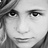
Emotion: neutral